Movin' Out (musical)

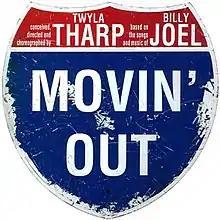
Original Broadway Logo

Movin' Out is a 2002 jukebox musical featuring the songs of Billy Joel. Conceived and created by Twyla Tharp, the musical tells the story of a generation of American youth growing up on Long Island during the 1960s and their experiences with the Vietnam War. The principal characters are drawn from those who appeared in various Joel tunes: high school sweethearts Brenda and Eddie ("Scenes from an Italian Restaurant"), James ("James"), Judy ("Why Judy Why"), Sergeant O'Leary and Tony (Anthony in "Movin' Out"). The show diverts from the traditional musical in that it essentially is a series of dances linked by a thin plot, and none of the dancers sing. Instead, all the vocals are performed by a pianist (the "Piano Man", representing Billy Joel) and band suspended on a platform above the stage while the dancers act out the songs' lyrics, basically making the show a rock ballet.